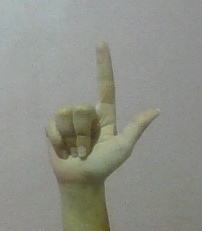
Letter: laam